Považská Bystrica

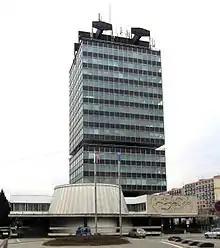
ABŠO

The Motorway viaduct, due to its size, conception and short time of building, can be counted between the top structures of civil engineering in Slovakia. On 31 May 2010 the town viaduct was opened for traffic use.